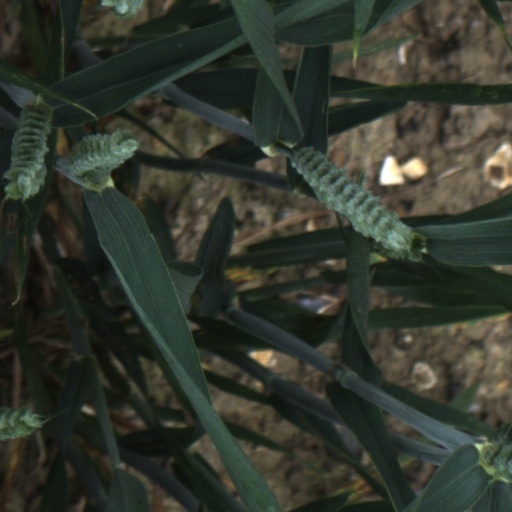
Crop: wheat